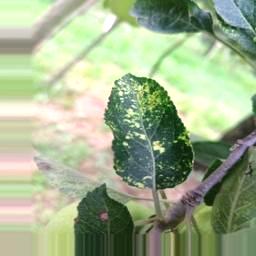
Label: Apple_Mosaic